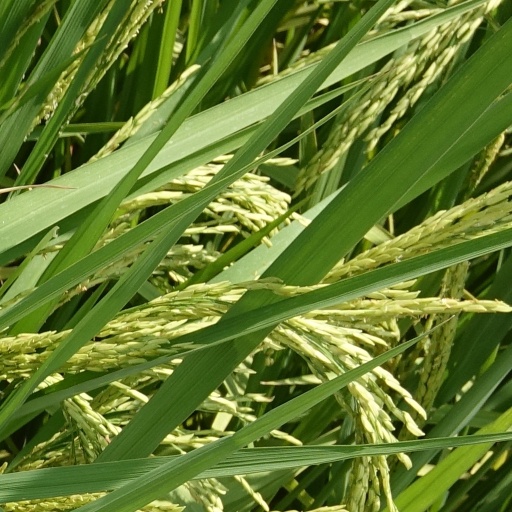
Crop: rice